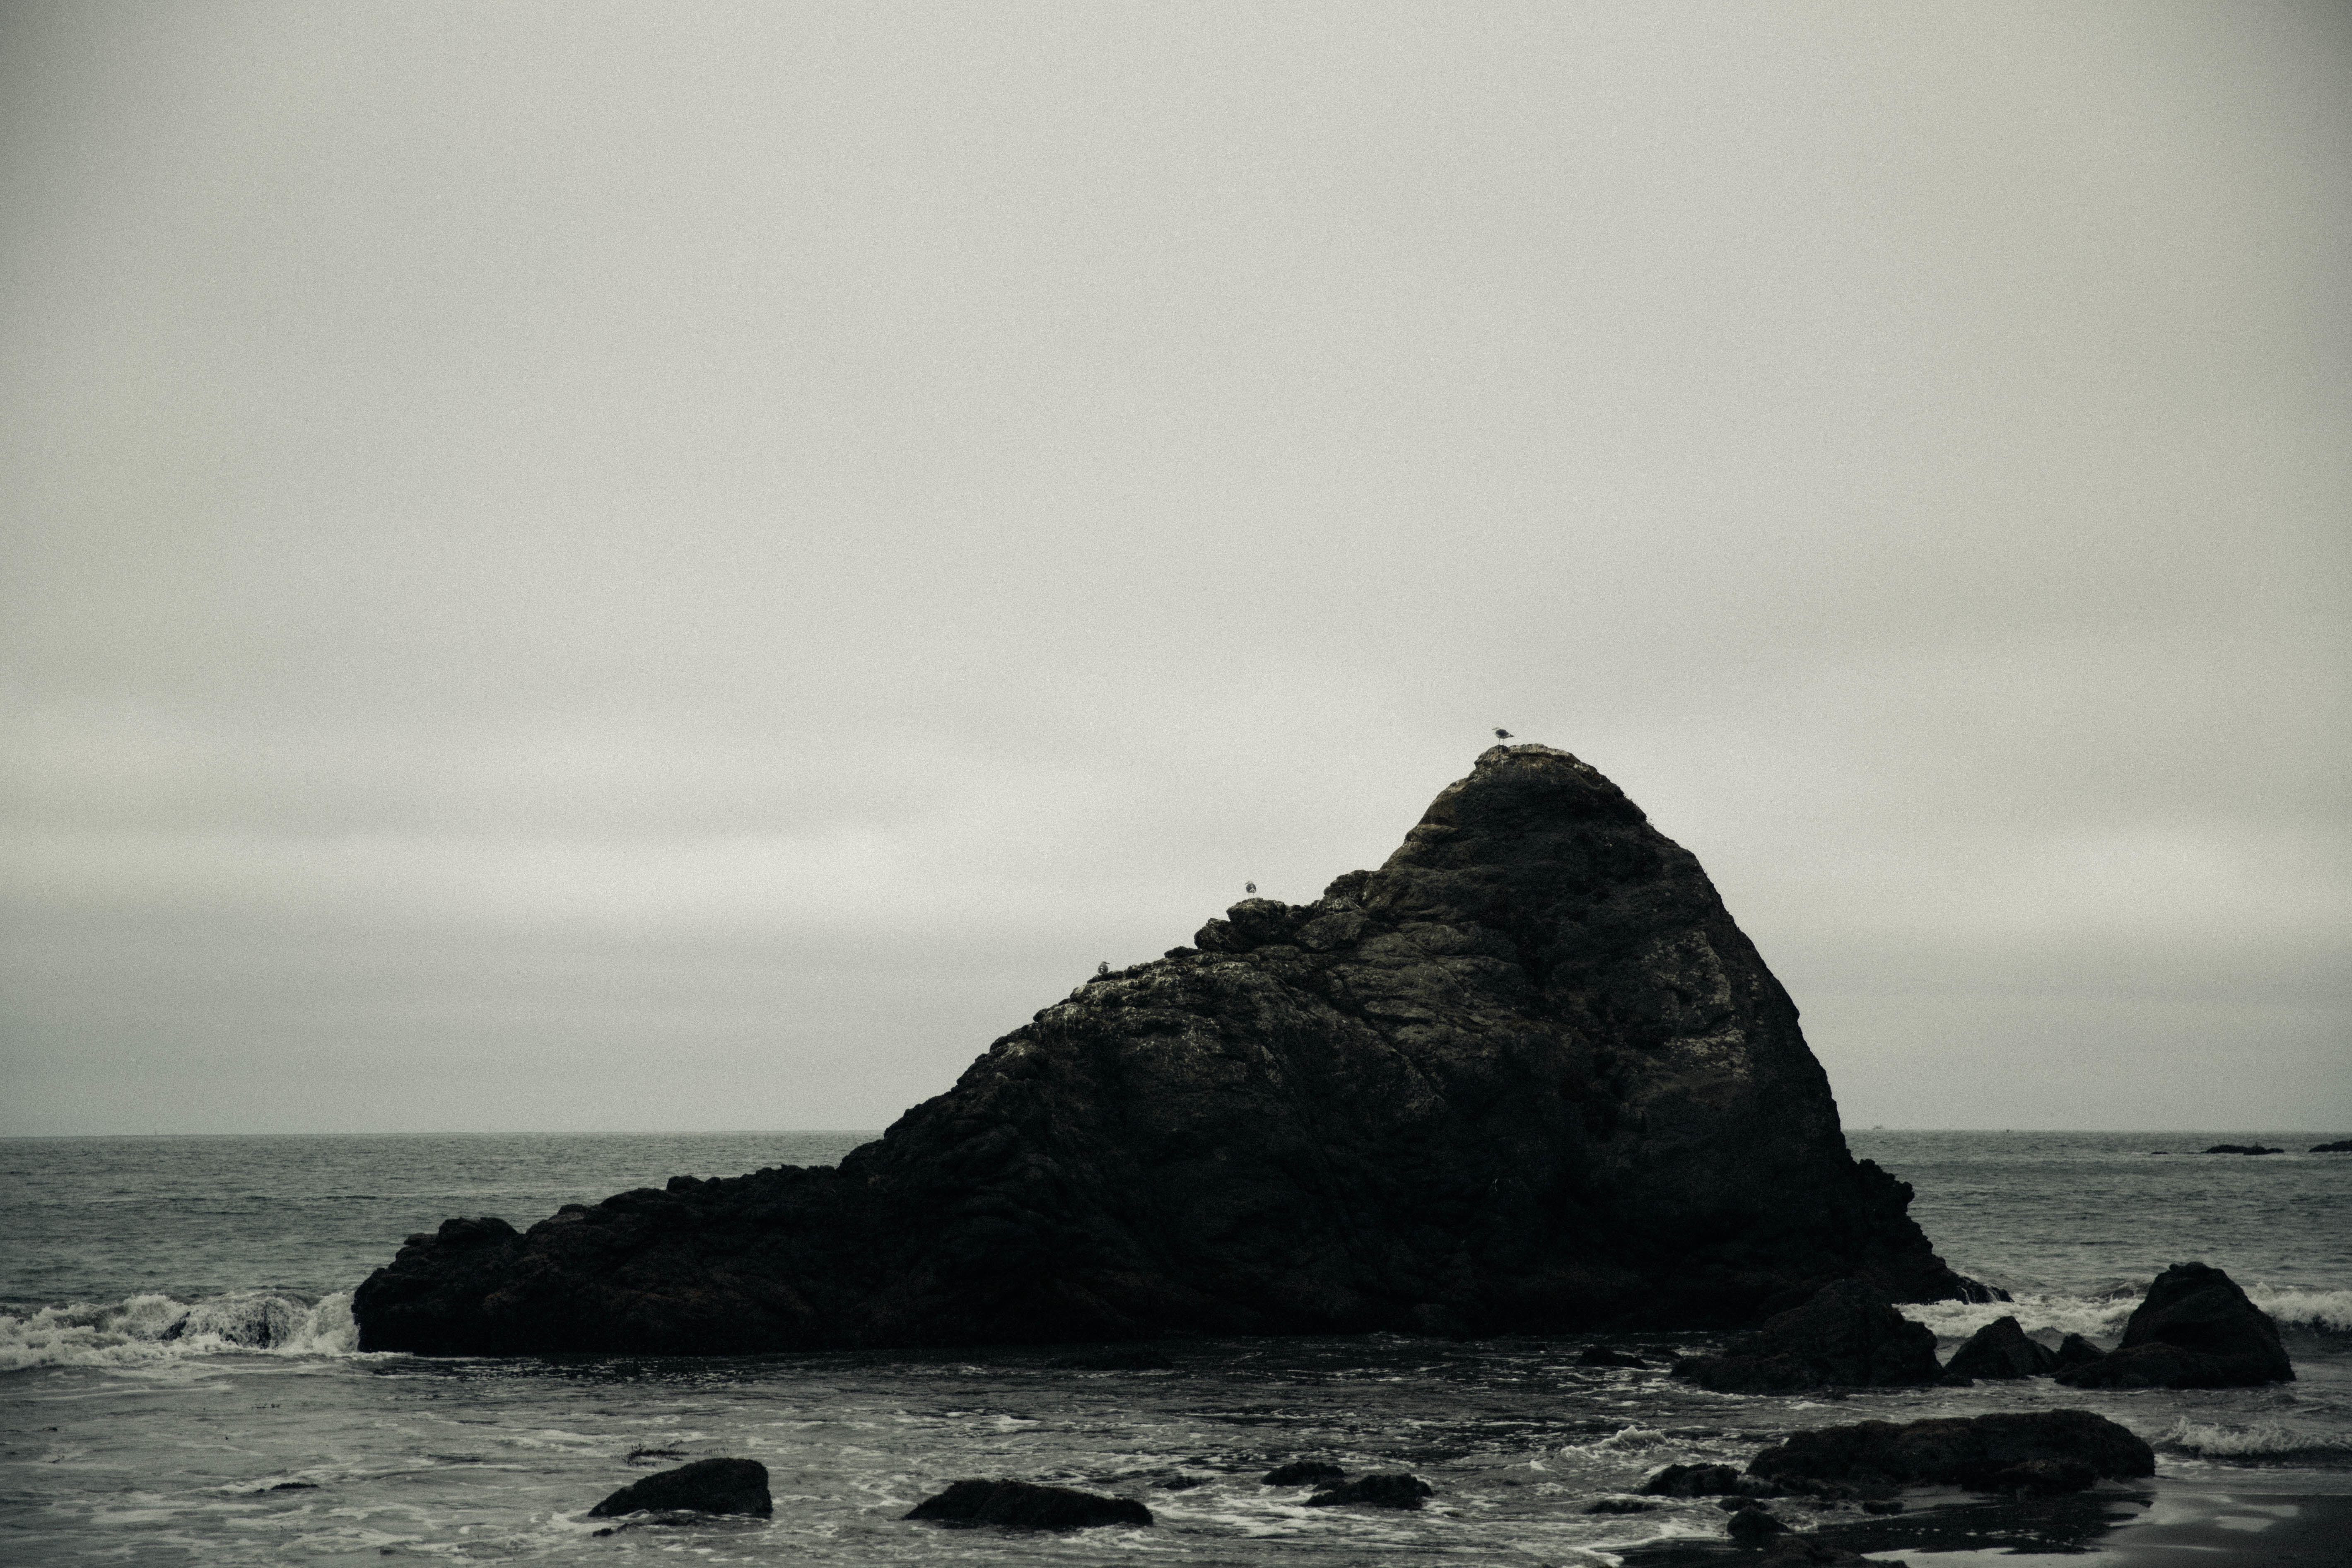
beach, sea, coast, sand, rock, ocean, horizon, cloud, black and white, shore, wave, cliff, tower, bay, monochrome, terrain, material, body of water, cape, monochrome photography, wind wave